12th G7 summit

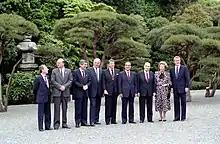
Summit leaders at the Tokyo Imperial Palace Gardens: (left to right) Jacques Delors, Bettino Craxi, Ruud Lubbers, Helmut Kohl, Ronald Reagan, Yasuhiro Nakasone, François Mitterrand, Margaret Thatcher, and Brian Mulroney

The G7 is an unofficial annual forum for the leaders of Canada, the European Commission, France, Germany, Italy, Japan, the United Kingdom and the United States.